Guaynabo, Puerto Rico

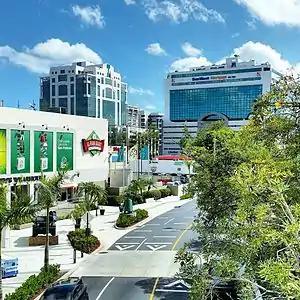
San Patricio Plaza shopping mall

Barrios (which are, in contemporary times, roughly comparable to minor civil divisions) are further subdivided into smaller areas called ("sectors" in English). The types of "sectores" may vary, from normally "sector" to "urbanización" to "reparto" to "barriada" to "residencial", among others.